Henri Leclercq

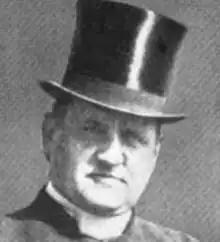

Henri Leclercq (4 December 1869 – 23 March 1945) was a French Catholic priest, theologian, and church historian who spent most of his adult life in the United Kingdom.